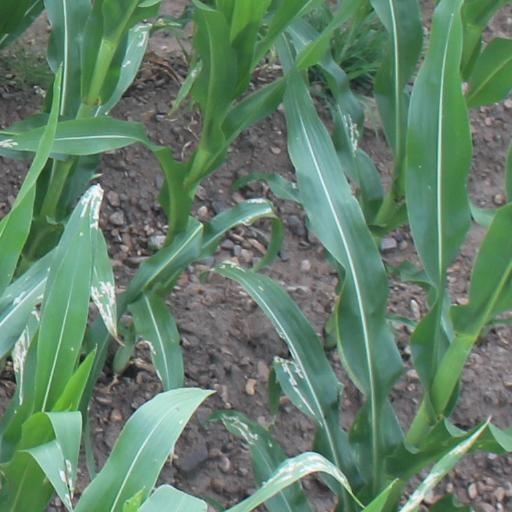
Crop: maize; corn